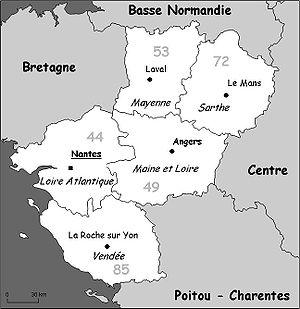
La région Pays de la Loire, en forme simple « les Pays de la Loire », est une région du Grand Ouest français regroupant les départements de la Loire-Atlantique, de Maine-et-Loire, de la Mayenne, de la Sarthe et de la Vendée.